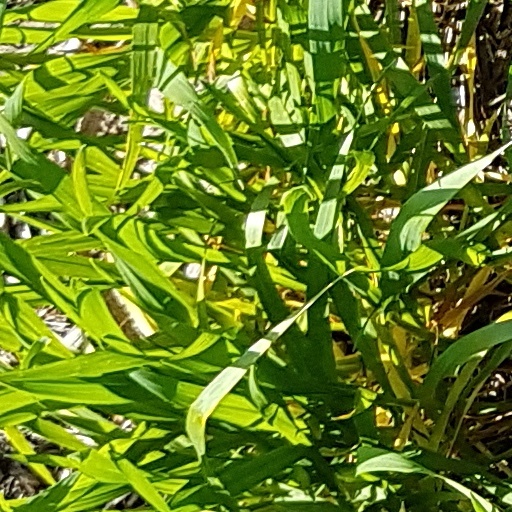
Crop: wheat